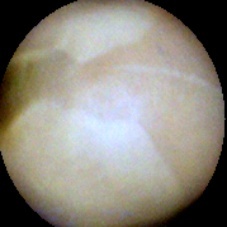
Label: Intact